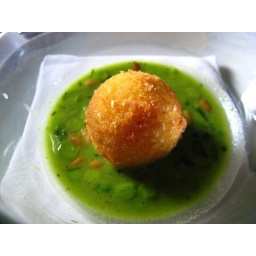
the morning's farm egg in a vibrant green broth of peas and pine nuts